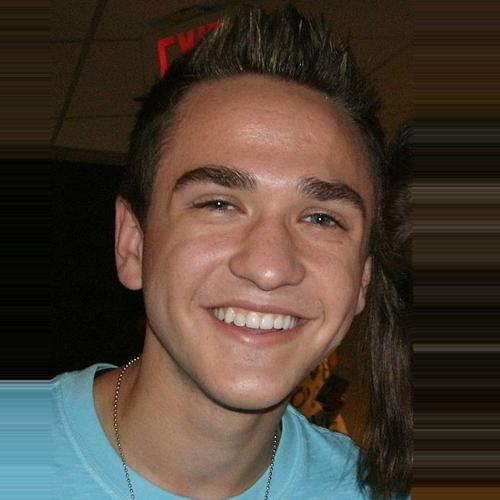
Age: 16